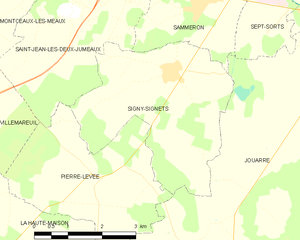
Carte des communes françaises Signy-Signets